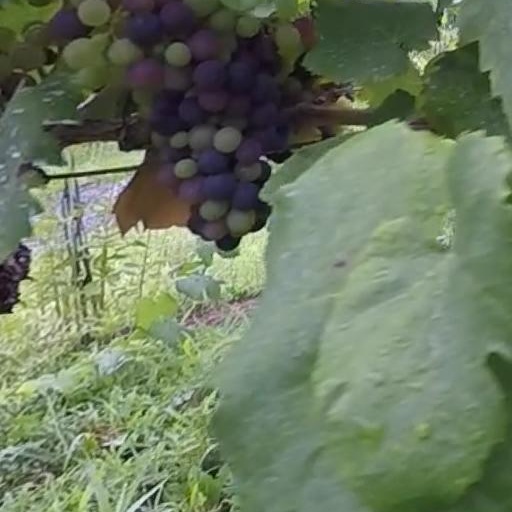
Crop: grape